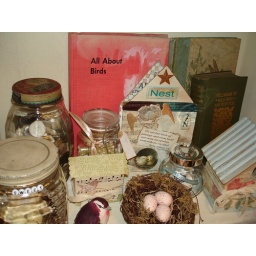
another shelf in the cabinet --love birds and nest ideas - as you can see